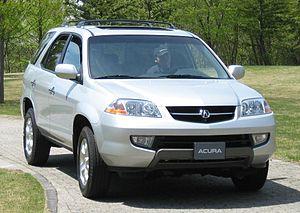
L’Acura MDX est le premier SUV du constructeur automobile Acura et qui fait office de remplacement au 4X4 SLX disparu en 1999.